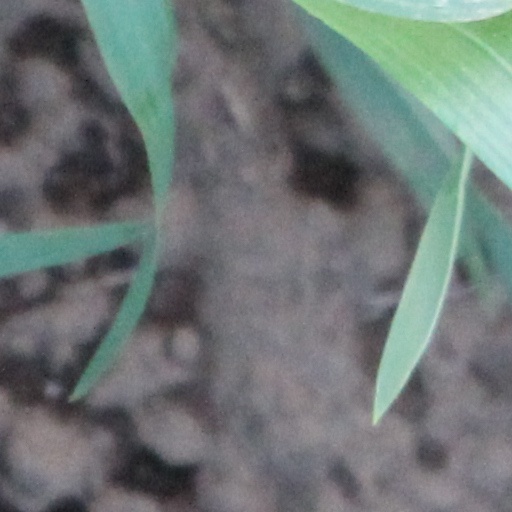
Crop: wheat